Jan Garber

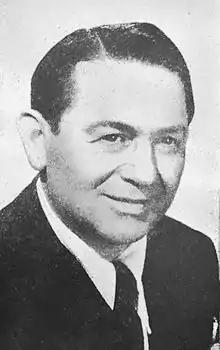
Jan Garber, c. 1942

Jan Garber (born Jacob Charles Garber, November 5, 1894 – October 5, 1977) was an American violinist and jazz bandleader.